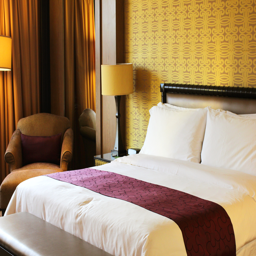
king sized bed in a luxury hotel room